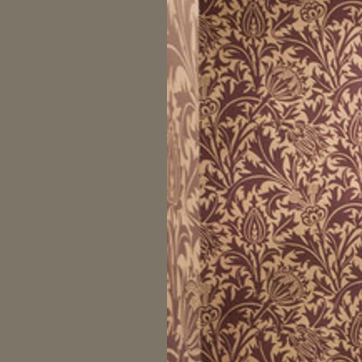
Material: wallpaper